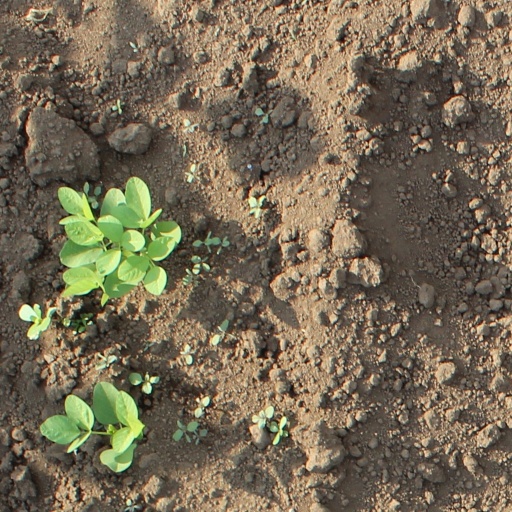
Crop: soybean